PTC rubber

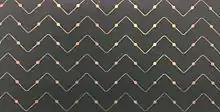
PTC rubber, a material for which the resistivity grows exponentially with increasing temperature up to a temperature where it ceases to conduct electricity. Above this temperature the material is an electrical insulator.

PTC rubber is a silicone rubber which conducts electricity with a resistivity that increases exponentially with increasing temperature for all temperatures up to a temperature where the resistivity grows to infinity. Above this temperature the PTC rubber is an electrical insulator. PTC rubber is made from polydimethylsiloxane (PDMS) loaded with carbon nanoparticles. PTC stands for Positive temperature coefficient.